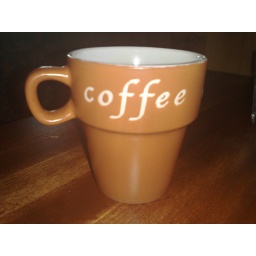
This is a coffee cup I was drinking from after company summer party in a bar near my home